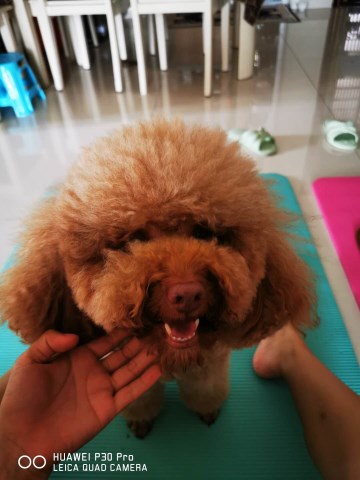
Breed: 2925-n000114-toy_poodle